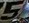
Number: 5